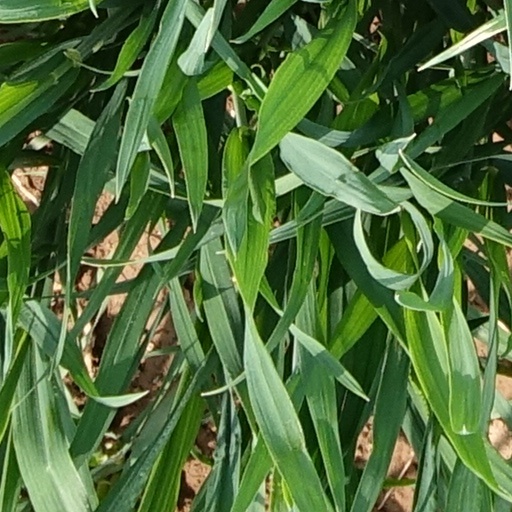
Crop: wheat